Robert Thompson (designer)

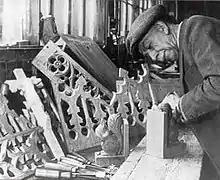
Robert 'Mouseman' Thompson in his workshop

Robert "Mouseman" Thompson (7 May 1876 – 8 December 1955), also known as Mousey Thompson, was a British furniture maker. He was born and lived in Kilburn, Yorkshire, England, where he set up a business manufacturing oak furniture, which featured a carved mouse on almost every piece.